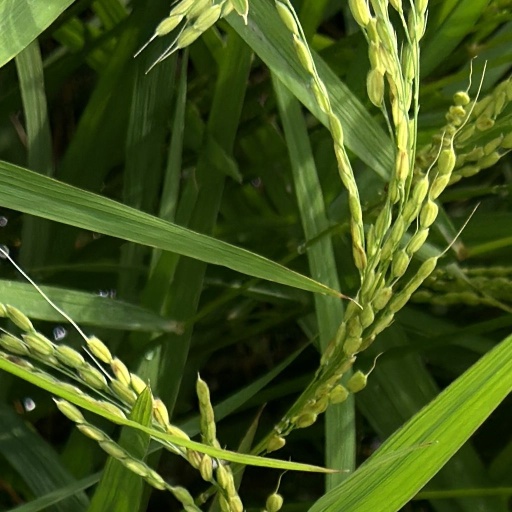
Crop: rice